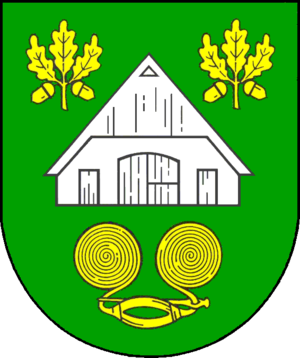
Witzhave
Coat of arms of Witzhave
Witzhave er en kommune og by i det nordlige Tyskland, beliggende i Amt Trittau under Kreis Stormarn. Kreis Stormarn ligger i den sydøstlige del af delstaten Slesvig-Holsten.